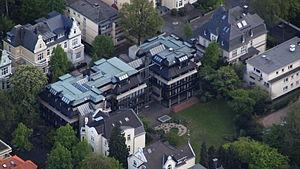
La Fondation Alexander von Humboldt est une fondation allemande pour la promotion de la coopération internationale dans le domaine de la recherche scientifique. Elle facilite des séjours de recherche de scientifiques étrangers en Allemagne, et soutient les contacts scientifiques et culturelles qui en résultent.